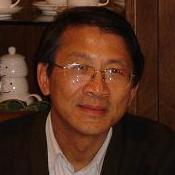
Age: 59